Lou Fette

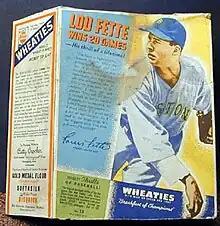
Lou Fette, 1938 Wheaties Series

Louis Henry William Fette (March 15, 1907 – January 3, 1981) was an American professional baseball player. The native of Alma, Missouri, was a right-handed pitcher who appeared in 109 games in Major League Baseball—107 of them for Boston's National League franchise—during all or parts of five seasons between 1937 and 1945. He was listed as tall and . He attended Missouri Valley College.